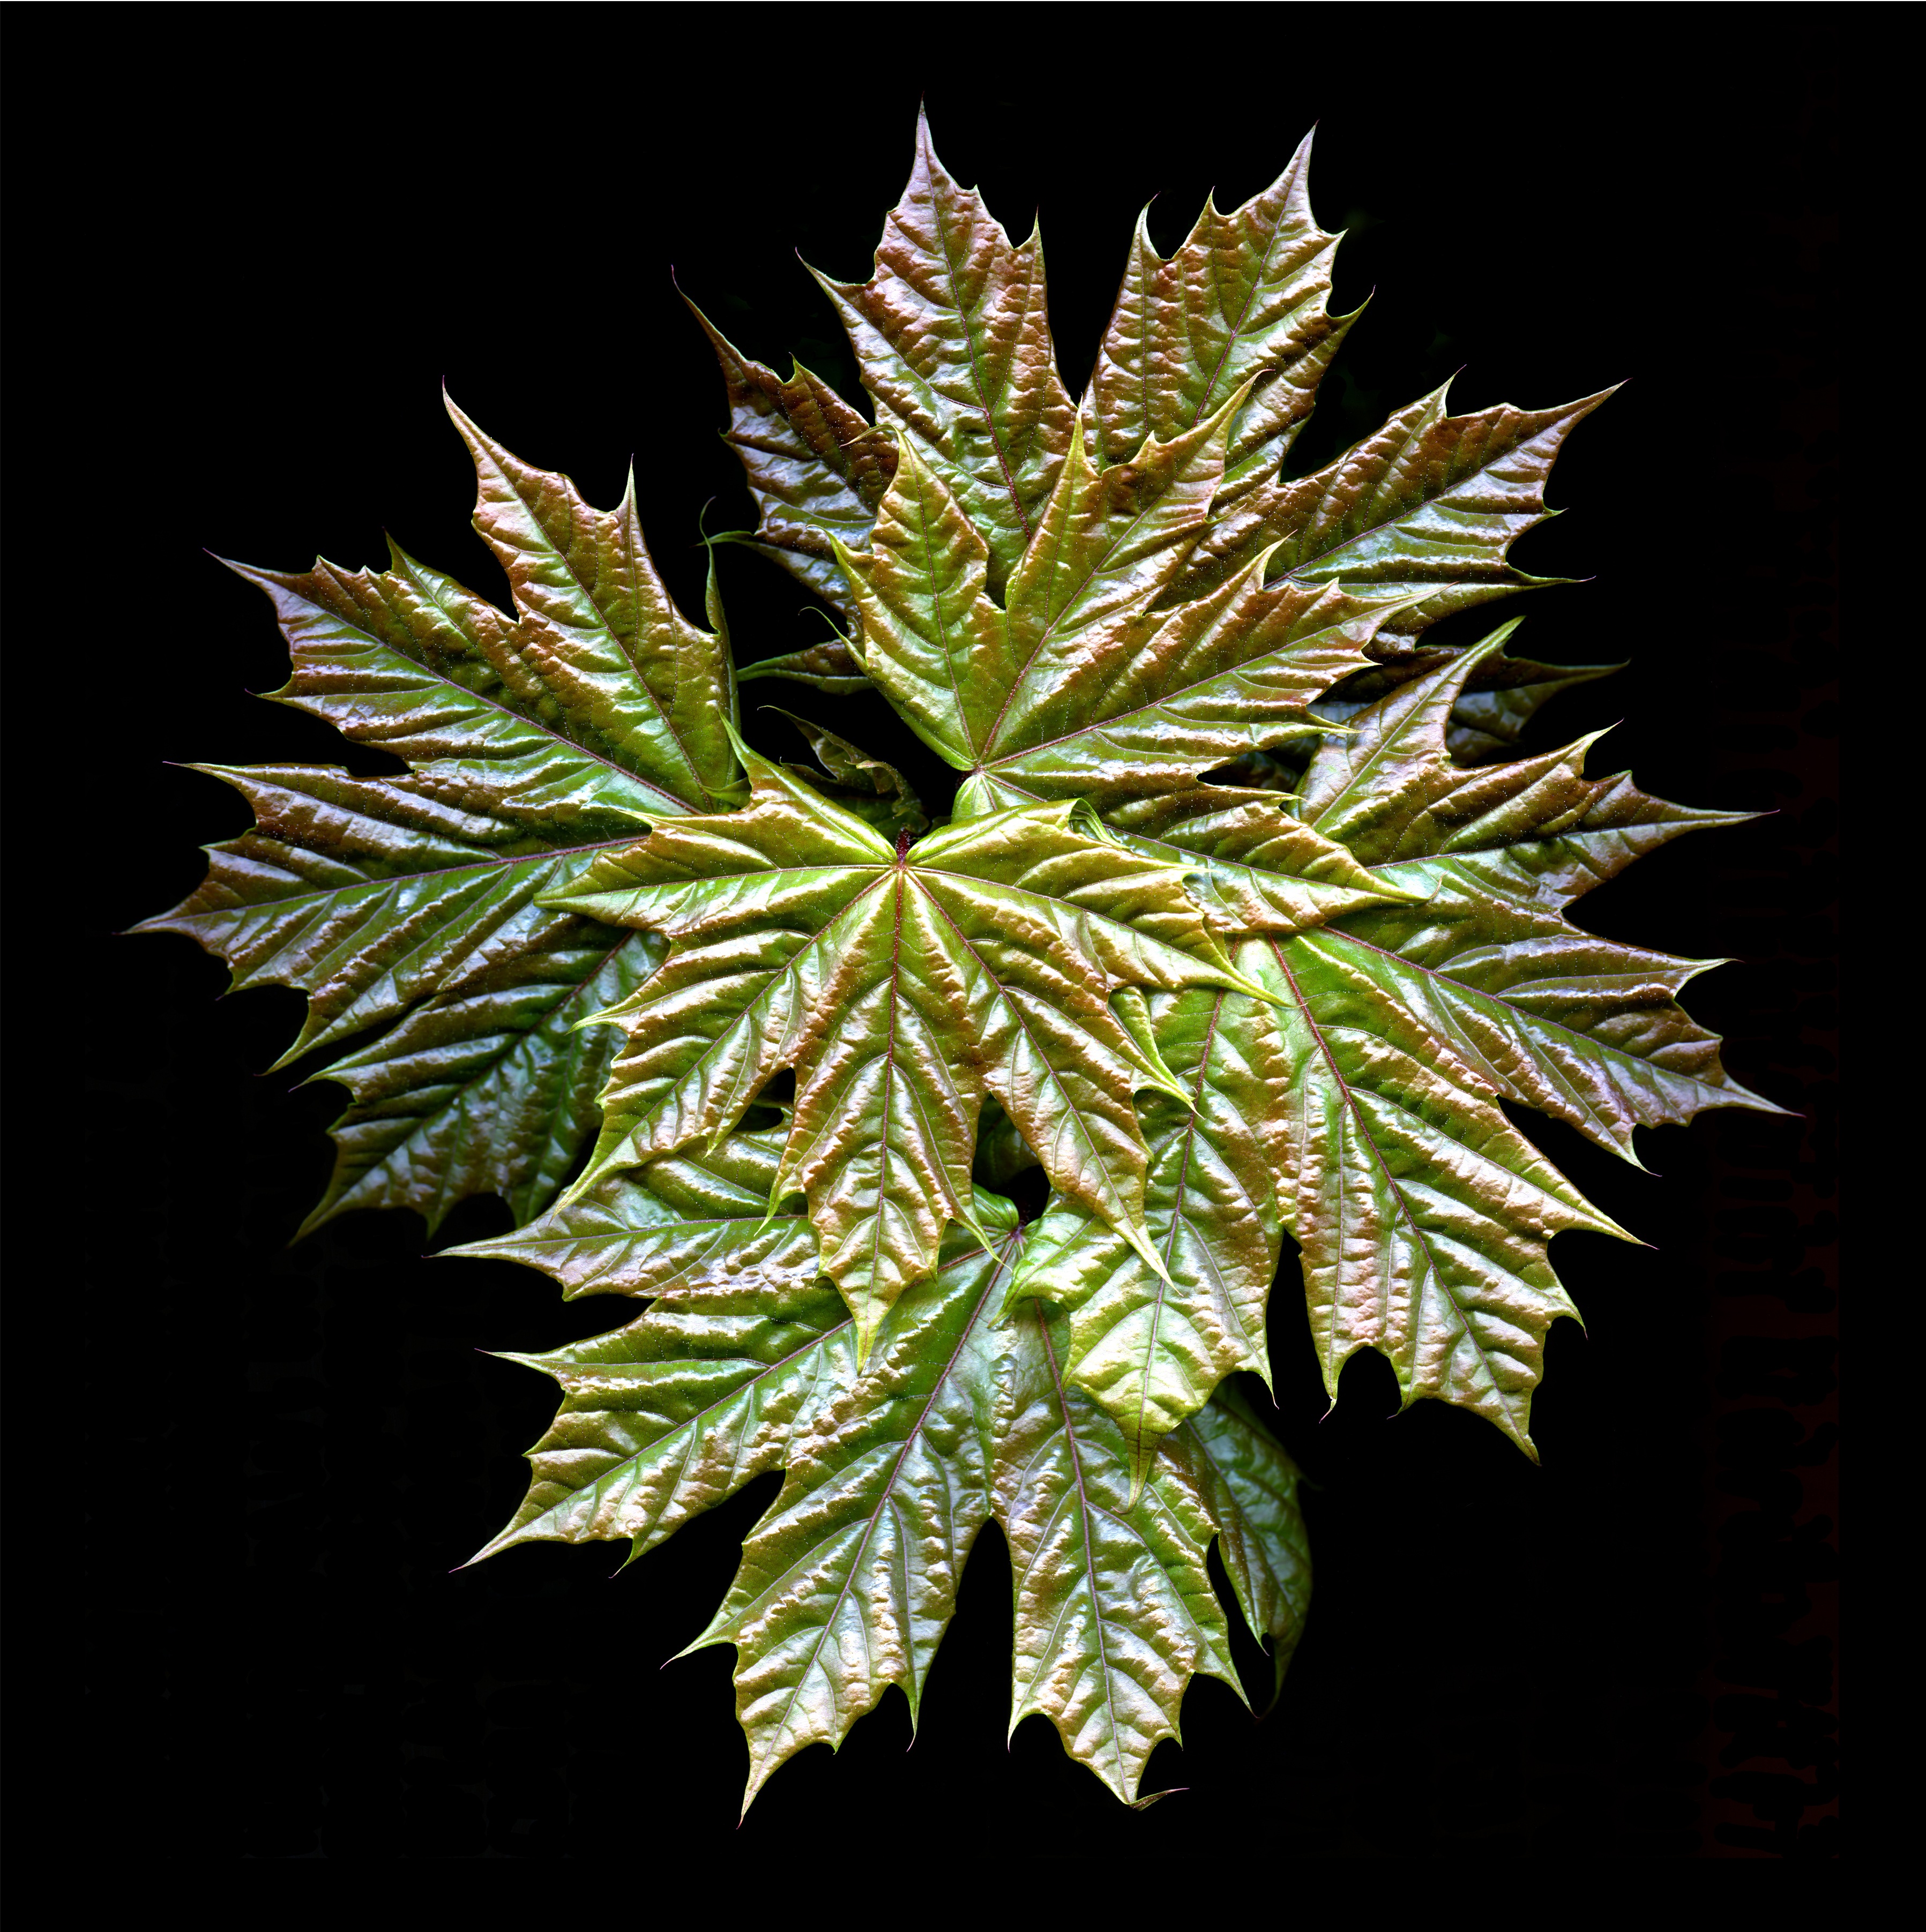
tree, nature, branch, plant, stem, leaf, flower, young, food, green, red, produce, botany, yellow, flora, botanical, maple, maple leaf, leaves, spruce, veins, seasonal, maple leaves, macro photography, flowering plant, land plant, arecales